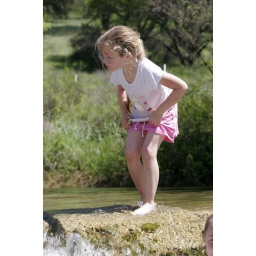
The water is still running through the hills around Napa. We were playing in the shallow water crossings and